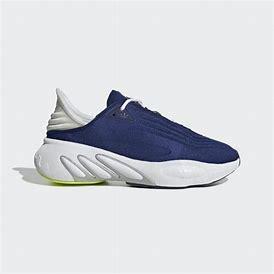
Brand: Adidas
Model: Adifom Sltn